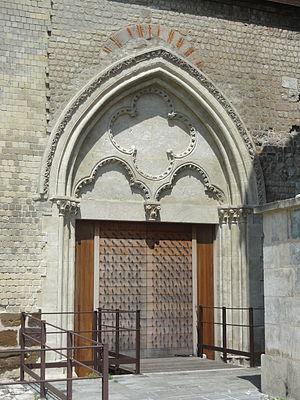
Portail sud.
L'église Notre-Dame-de-la-Basse-Œuvre de Beauvais est une église catholique paroissiale située au pied de la cathédrale Saint-Pierre de Beauvais. Elle représente la partie antérieure de la précédente cathédrale de Beauvais, qui a été édifiée à la fin du Xᵉ siècle dans le style carolingien. Son petit appareil cubique s'explique par le réemploi de pierres provenant de bâtiments détruits pendant le saccage de Beauvais au IIIᵉ siècle. Après deux incendies, la façade est rebâtie au milieu du XIᵉ siècle, et annonce déjà le style roman à venir. Les dimensions exceptionnelles du transept de la cathédrale Saint-Pierre, appelée la Haute-Œuvre ou Nouvelle-Œuvre à l'époque de sa construction, font apparaître la Basse-Œuvre comme un édifice très modeste, mais avec une hauteur intérieure de 19 m et une longueur de 65 m, c'était une église considérable au milieu du Moyen Âge. Elle a été rognée à trois reprises. Au début du XIIIᵉ siècle, l'incendie du chœur motive le lancement du chantier de la cathédrale gothique vers 1225, et un mur de clôture est établie entre les piles occidentales du transept.